Paso de la Amada

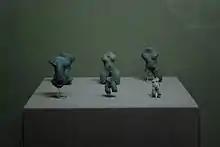
Ceramic figures from Paseo de la Amada, 1700-1300 BCE, Regional Museum of Anthropology and History of Chiapas in Tuxla

The largest of structures at Paso de la Amada is Mound 6. Mound 6 showed the first evidence of the evolution of social structure. Six distinct levels of structure were found.